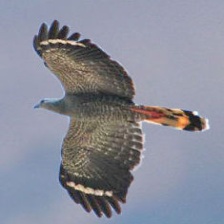
Species: CRANE HAWK
Scientific name: GERANOSPIZA CAERULESCENS